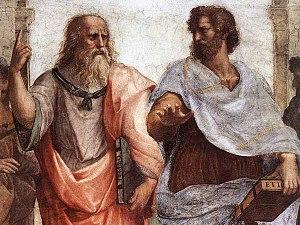
Le mot religion vient du latin religio. Ce terme, ses équivalents et ses dérivés ont été définis et utilisés de façons diverses selon les époques, les lieux et les auteurs. Ainsi, avec La Religion en Occident, Michel Despland a proposé une histoire des idées de la religion dans laquelle il formule quarante définitions correspondant aux divers usages et significations du terme dans l'histoire.